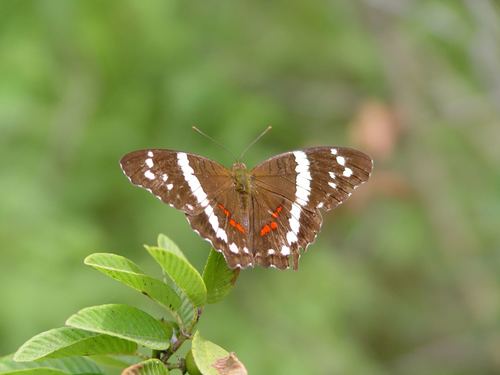
Scientific name: Anartia fatima
Common name: Banded peacock
Family: Nymphalidae
Order: Lepidoptera
Pollinator type: Primary pollinator
Habitat: Open areas and gardens
Geographic range: South America
Conservation status: Least Concern